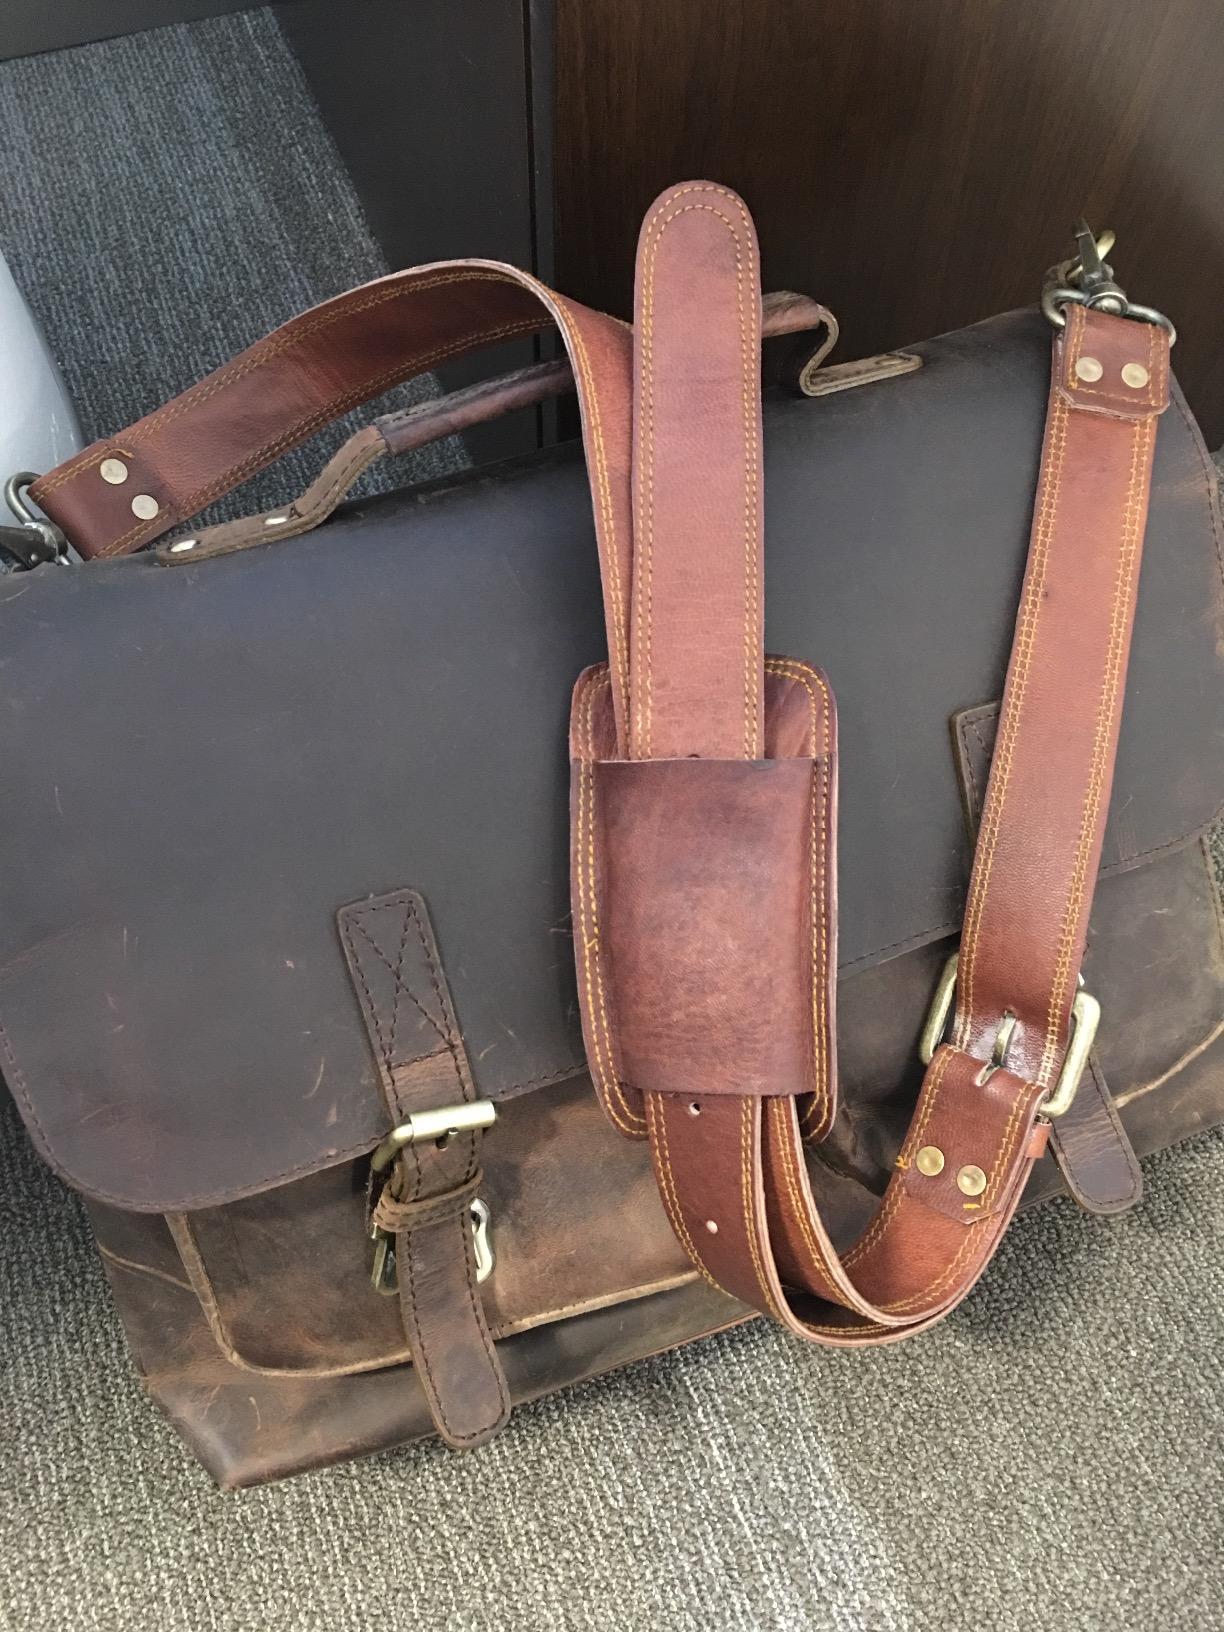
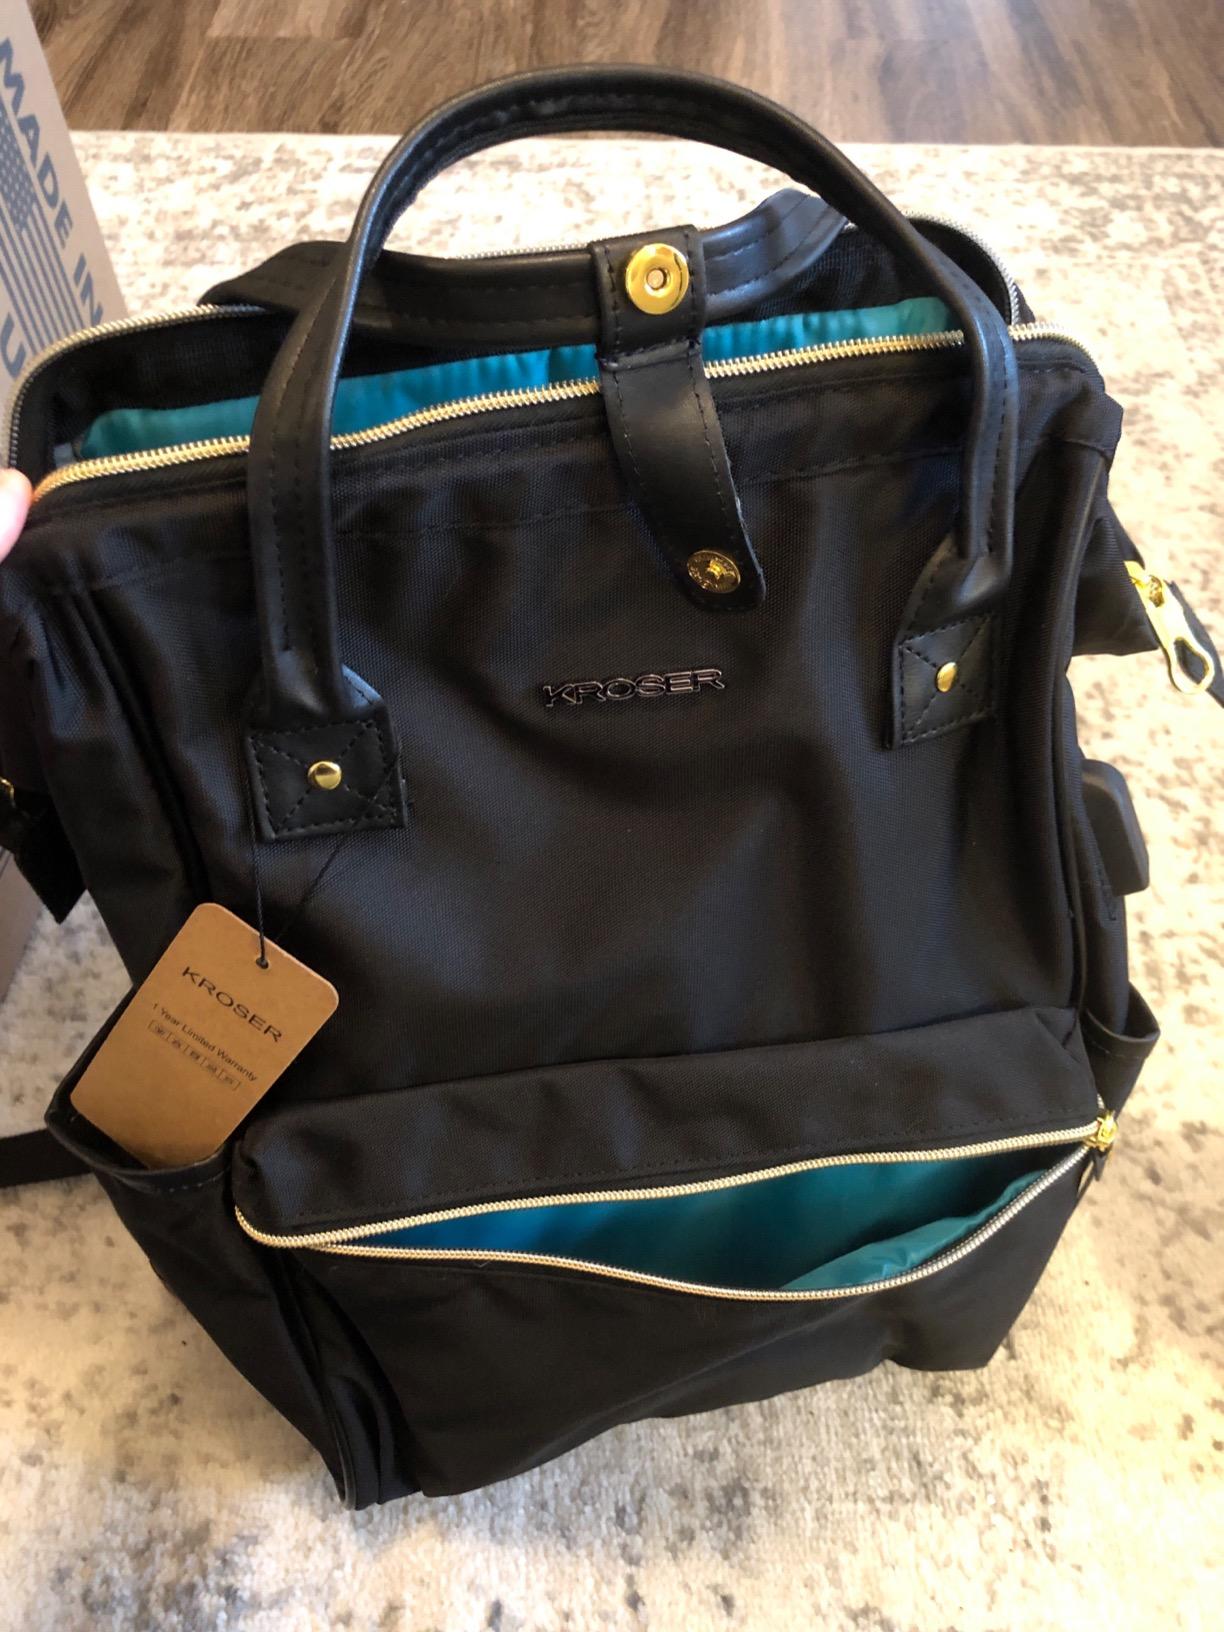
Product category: bag
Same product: no